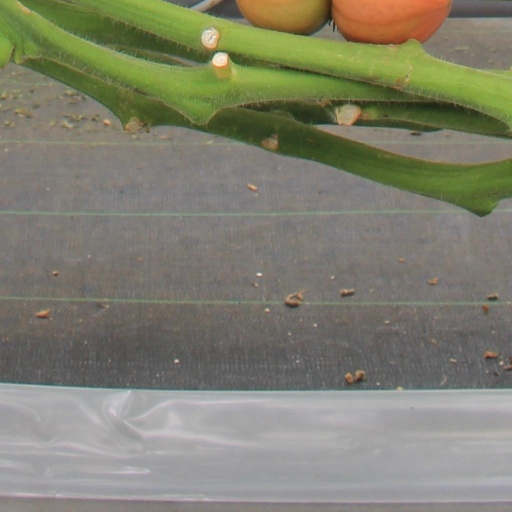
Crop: tomato